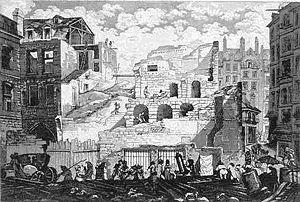
Démolition du Grand Chatelet de Paris France
Le Grand Châtelet de Paris était une forteresse édifiée par Louis VI sur la rive droite de la Seine, au débouché de la rue Saint-Denis. Elle a été démolie au début du XIXᵉ siècle et a été remplacée par l'actuelle place du Châtelet. Elle abritait le siège de la police, des cachots et la première morgue de la capitale.